2022 NBA Finals

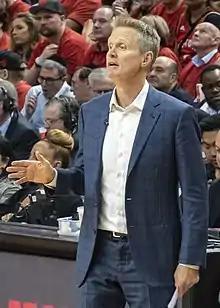
Golden State went on a 11–3 run in the fourth quarter after head coach Steve Kerr "(pictured)" decided to bench Warriors' staple Draymond Green in favor of Kevon Looney.

Curry scored 43 points and had 10 rebounds in a 107–97 win to even the series 2–2. He made two baskets during a 10–0 run for the Warriors in the fourth quarter, turning a four-point Boston advantage into a 100–94 lead for Golden State. He played 41 minutes and made 14 of 26 shots in the game, including 7 of 14 on 3-pointers. Andrew Wiggins added 17 points and a career-high 16 rebounds for the Warriors, who outrebounded Boston in the game, 47–31, including 15–6 on the offensive end.